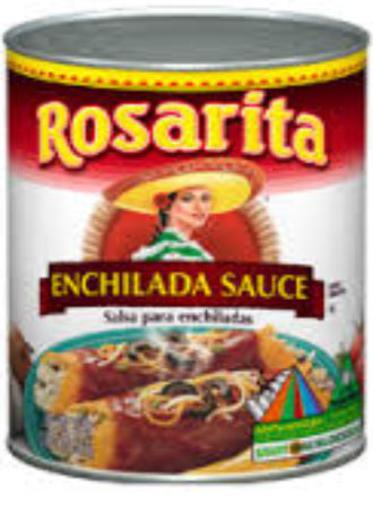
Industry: Food